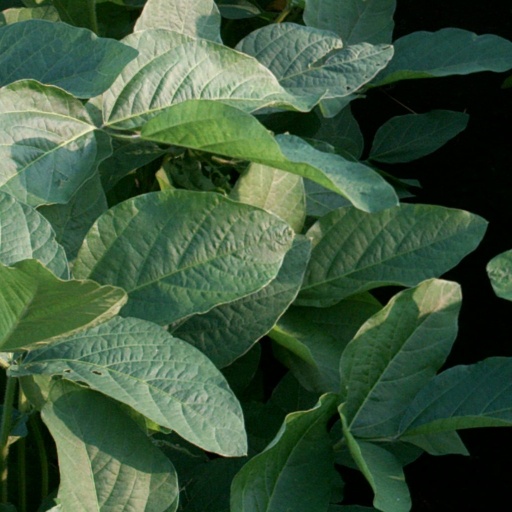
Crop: soybean